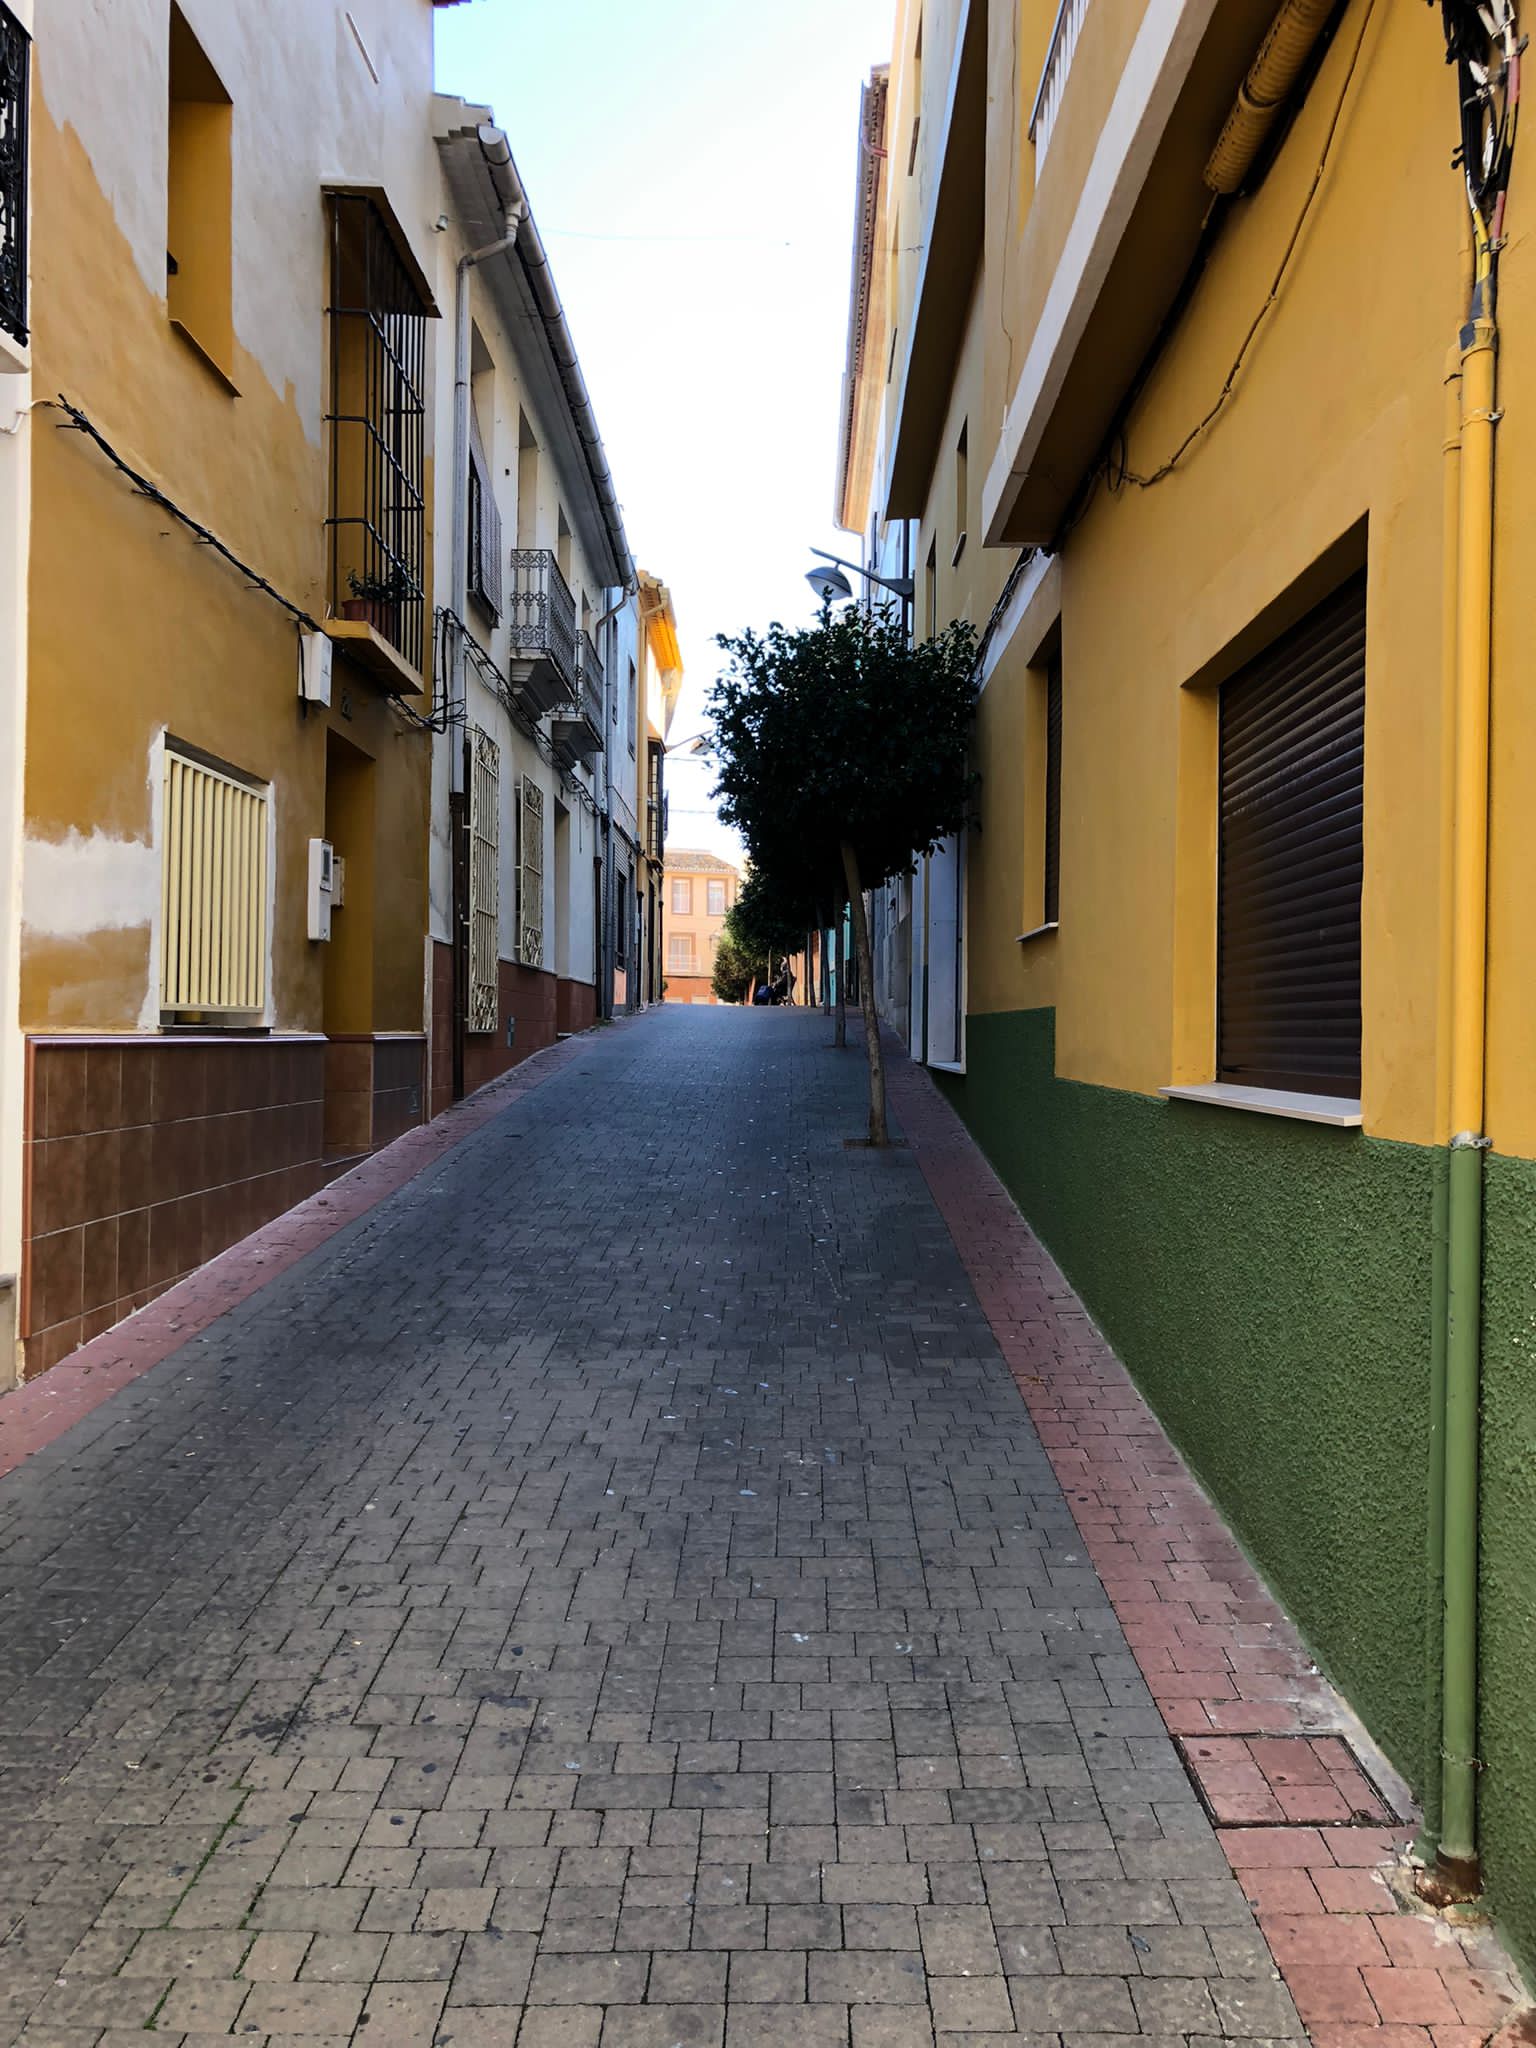
house, building, window, infrastructure, sky, road surface, asphalt, sunlight, wood, alley, flooring, tree, wall, floor, road, residential area, city, sidewalk, real estate, facade, Tints and shades, shade, brick, brickwork, urban area, urban design, human settlement, plant, driveway, cobblestone, street, apartment, pedestrian, lane, walkway, concrete, shadow, evening, nonbuilding structure, suburb, tar, home, mixed use, symmetry, landscape, path, street light, curb, light fixture